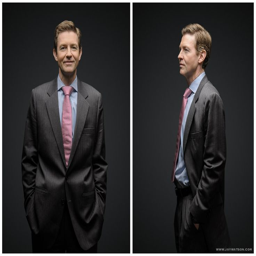
editorial portrait i like front side view , maybe and another angle and a different face on each .